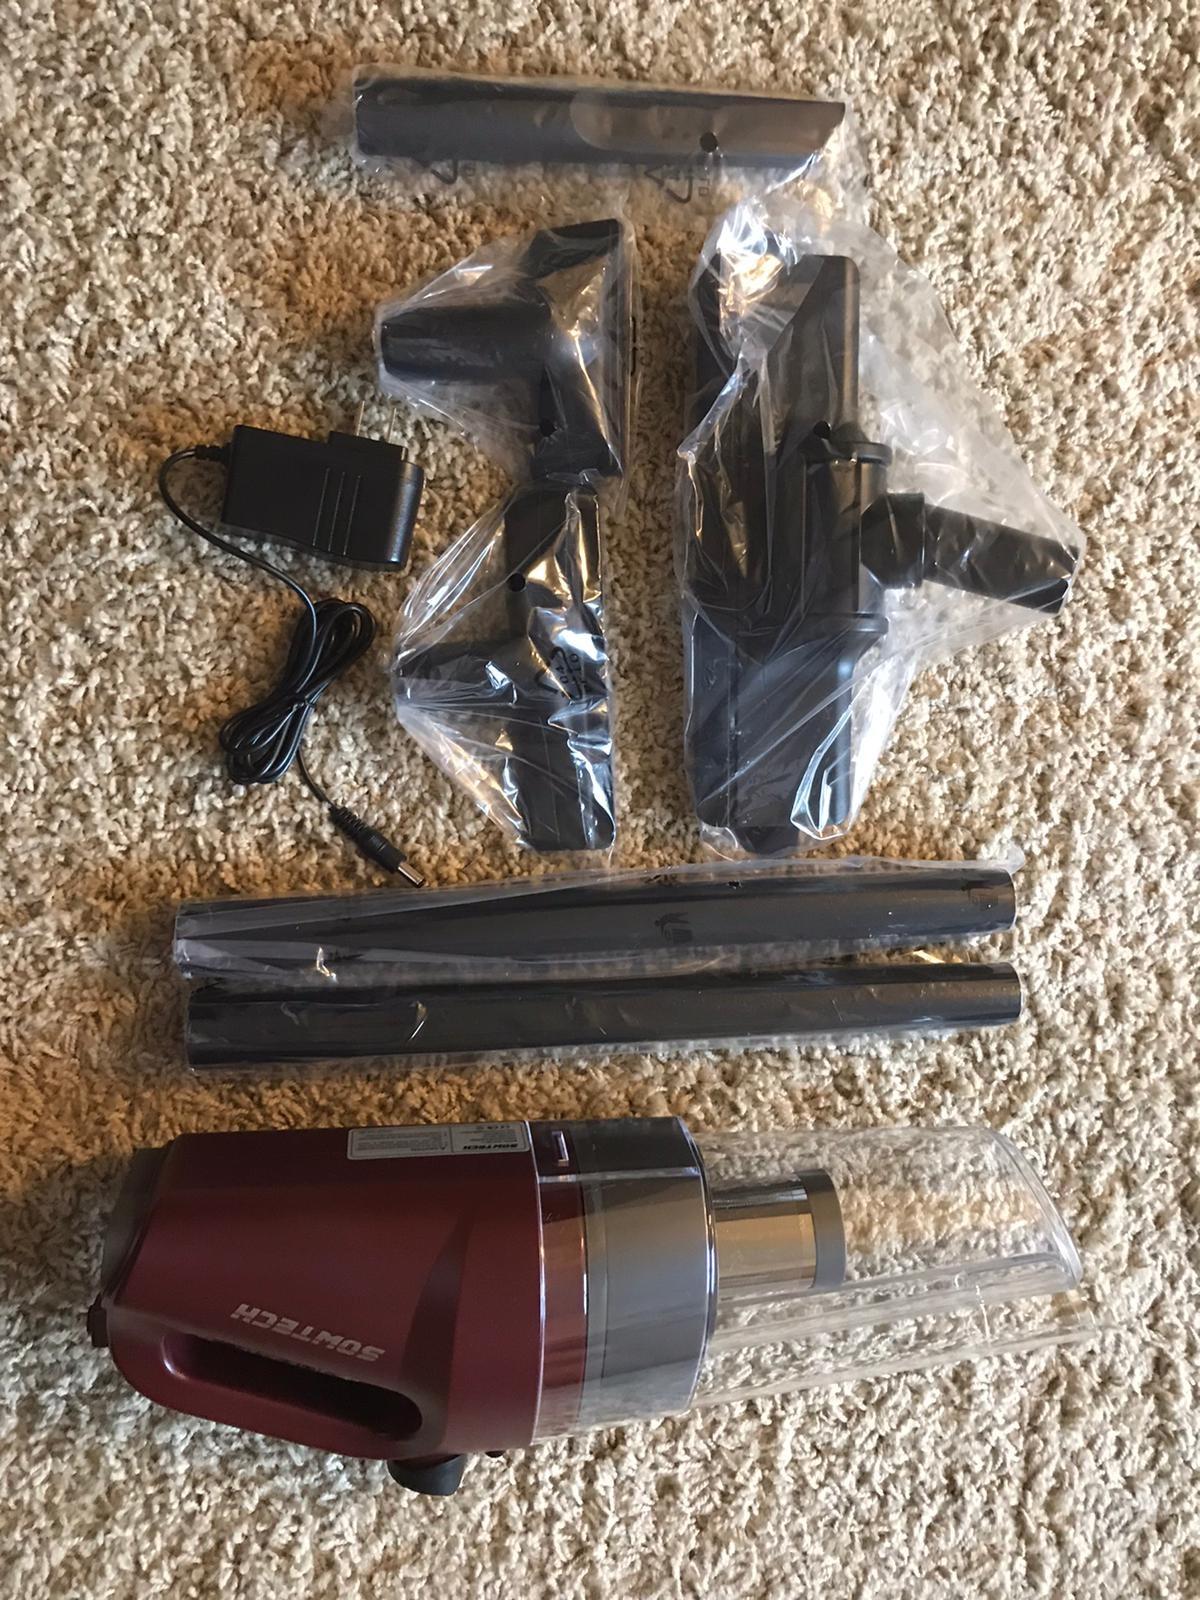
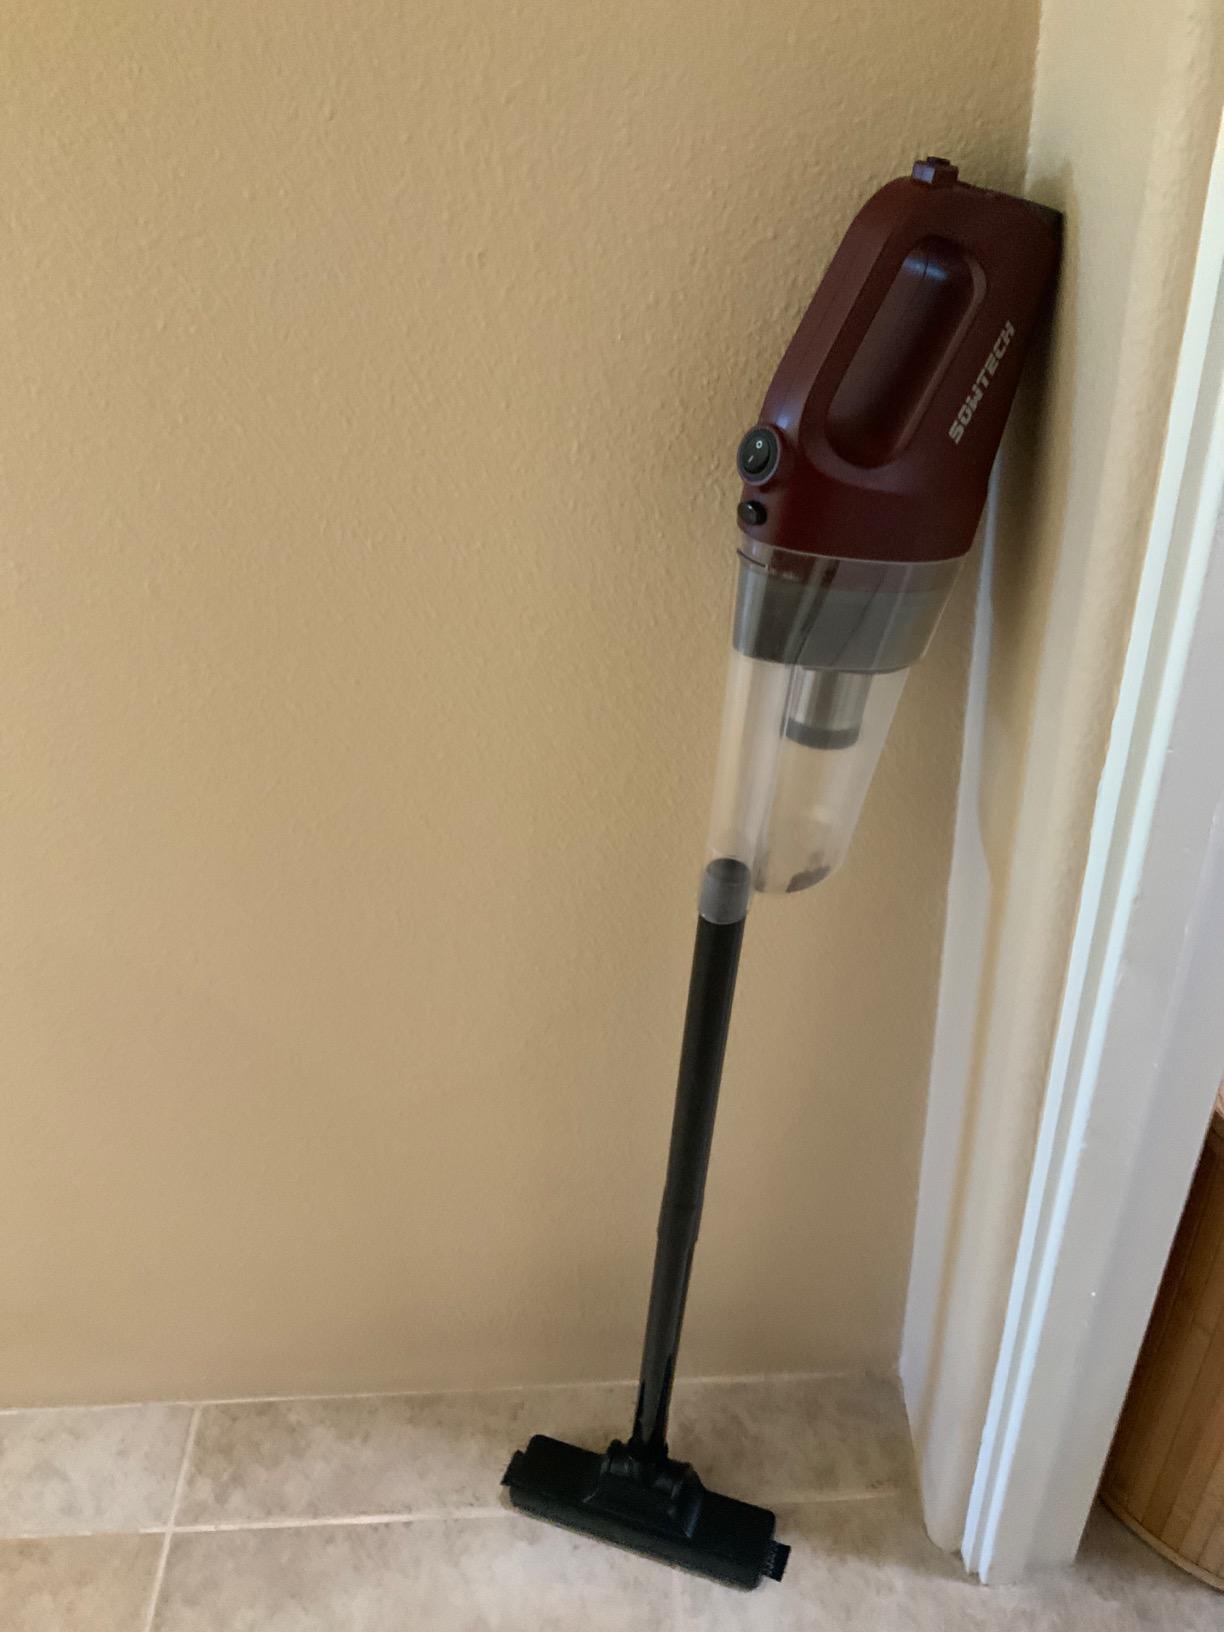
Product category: items_vacuum
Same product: yes